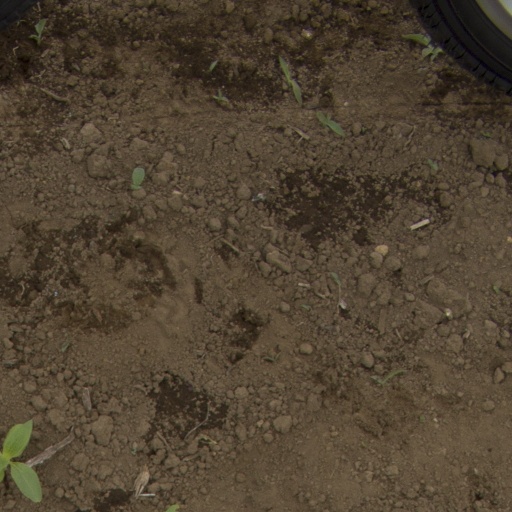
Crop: Jerusalem artichoke